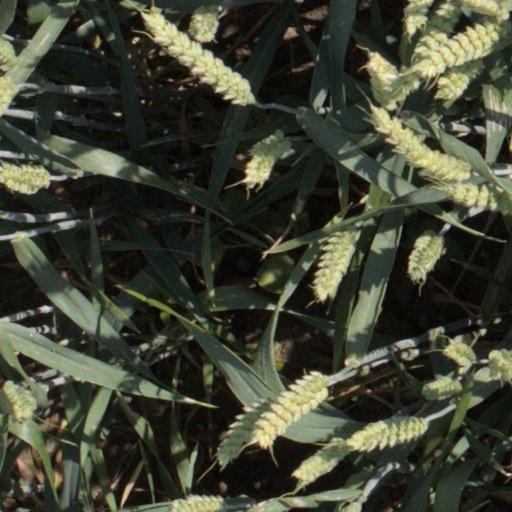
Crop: wheat